Curtana

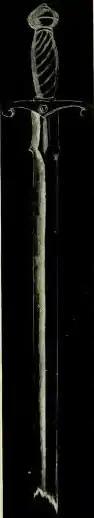
An early 20th-century likeness of Curtana, with ragged tip after a 1661 catalogue by Sir Edward Walker, Garter King of Arms.

The name Curtana or Curtein (from the Latin "Curtus", meaning short) appears on record for the first time in accounts of the coronation of Queen Eleanor of Provence in 1236 when Henry III of England married the queen. It occurs as "Curtana" in the "Red Book of the Exchequer" as one of the three swords used in the coronation services; and called "Curtein" in the Chronicle of 13th-century monk Matthew Paris, in which he identifies it with the "Sword of Edward the Confessor".